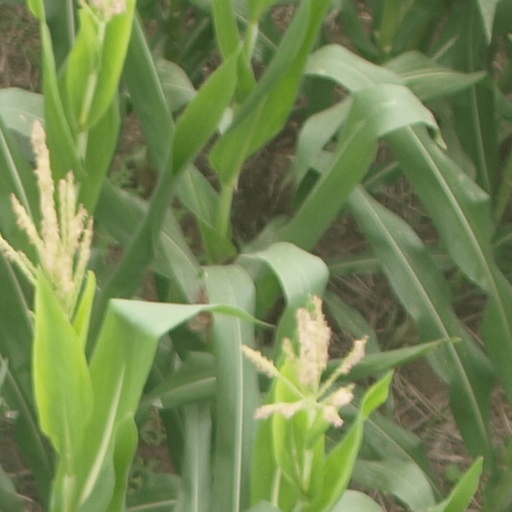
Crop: maize; corn